Perfect 10 (gymnastics)

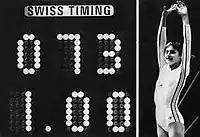
Nadia Comăneci poses beside the scoreboard that recorded her perfect 10 as 1.00 (with no Olympic precedent, the sign was incapable of displaying a 10.00).

A perfect 10 is a score of 10.000 for a single routine in artistic gymnastics, which was once thought to be unattainable—particularly at the Olympic Games—under the code of points set by the International Gymnastics Federation (FIG). It is generally recognized that the first person to score a perfect 10 at the Olympic Games was Romanian Nadia Comăneci, at the 1976 Games in Montreal. Other women who accomplished this feat at the Olympics include Nellie Kim, also in 1976, Mary Lou Retton in 1984, Daniela Silivaș and Yelena Shushunova in 1988, Lu Li and Lavinia Miloșovici in 1992. The first man to score a perfect 10 is considered to be Alexander Dityatin, at the 1980 Olympics in Moscow. (However, in the 1924 Paris Olympics, 22 men achieved a mark of 10 in rope-climbing, with Albert Séguin getting a second 10 in the sidehorse vault, events that are no longer part of artistic gymnastics.)